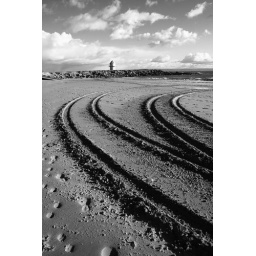
Tracks in the sand at Porthcawl lighthouse